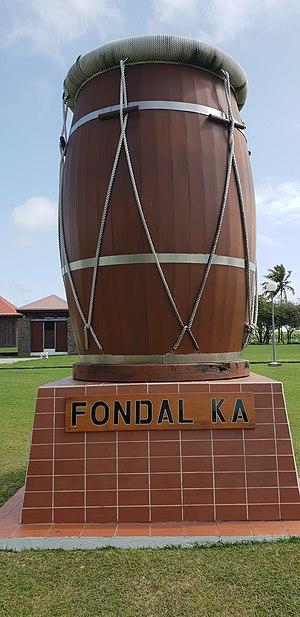
Situé sur le lieu même de l'ancienne usine, ce site de rencontres et d'expression s’étend sur 6 hectares. Outre une Pépinière d'entreprises, il accueille l'Espace international du ka et des tambours du sud où fut installé le Fondal Ka, un immense tanbou-ka symbole de cette musique et une “allée des tanbouyés“ où 12 totems représentent les maîtres ka parmi les plus illustres
La Guadeloupe, en créole guadeloupéen : Gwadloup, et en langues amérindiennes : Karukera, est une île française de l'archipel des Antilles, en réalité un archipel composé de deux parties principales : la Grande-Terre à l'est et la Basse-Terre à l'ouest, séparées par un bras de mer « la Rivière-Salée ». La Guadeloupe est aussi par extension administrative un département français, une région mono-départementale de l'Outre-mer français et une région ultrapériphérique européenne, située dans les Caraïbes ; son code départemental officiel est le « 971 ». Elle est membre de l’OECS.